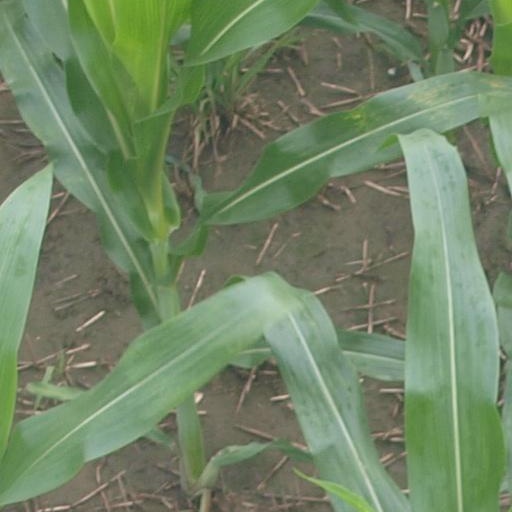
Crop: maize; corn